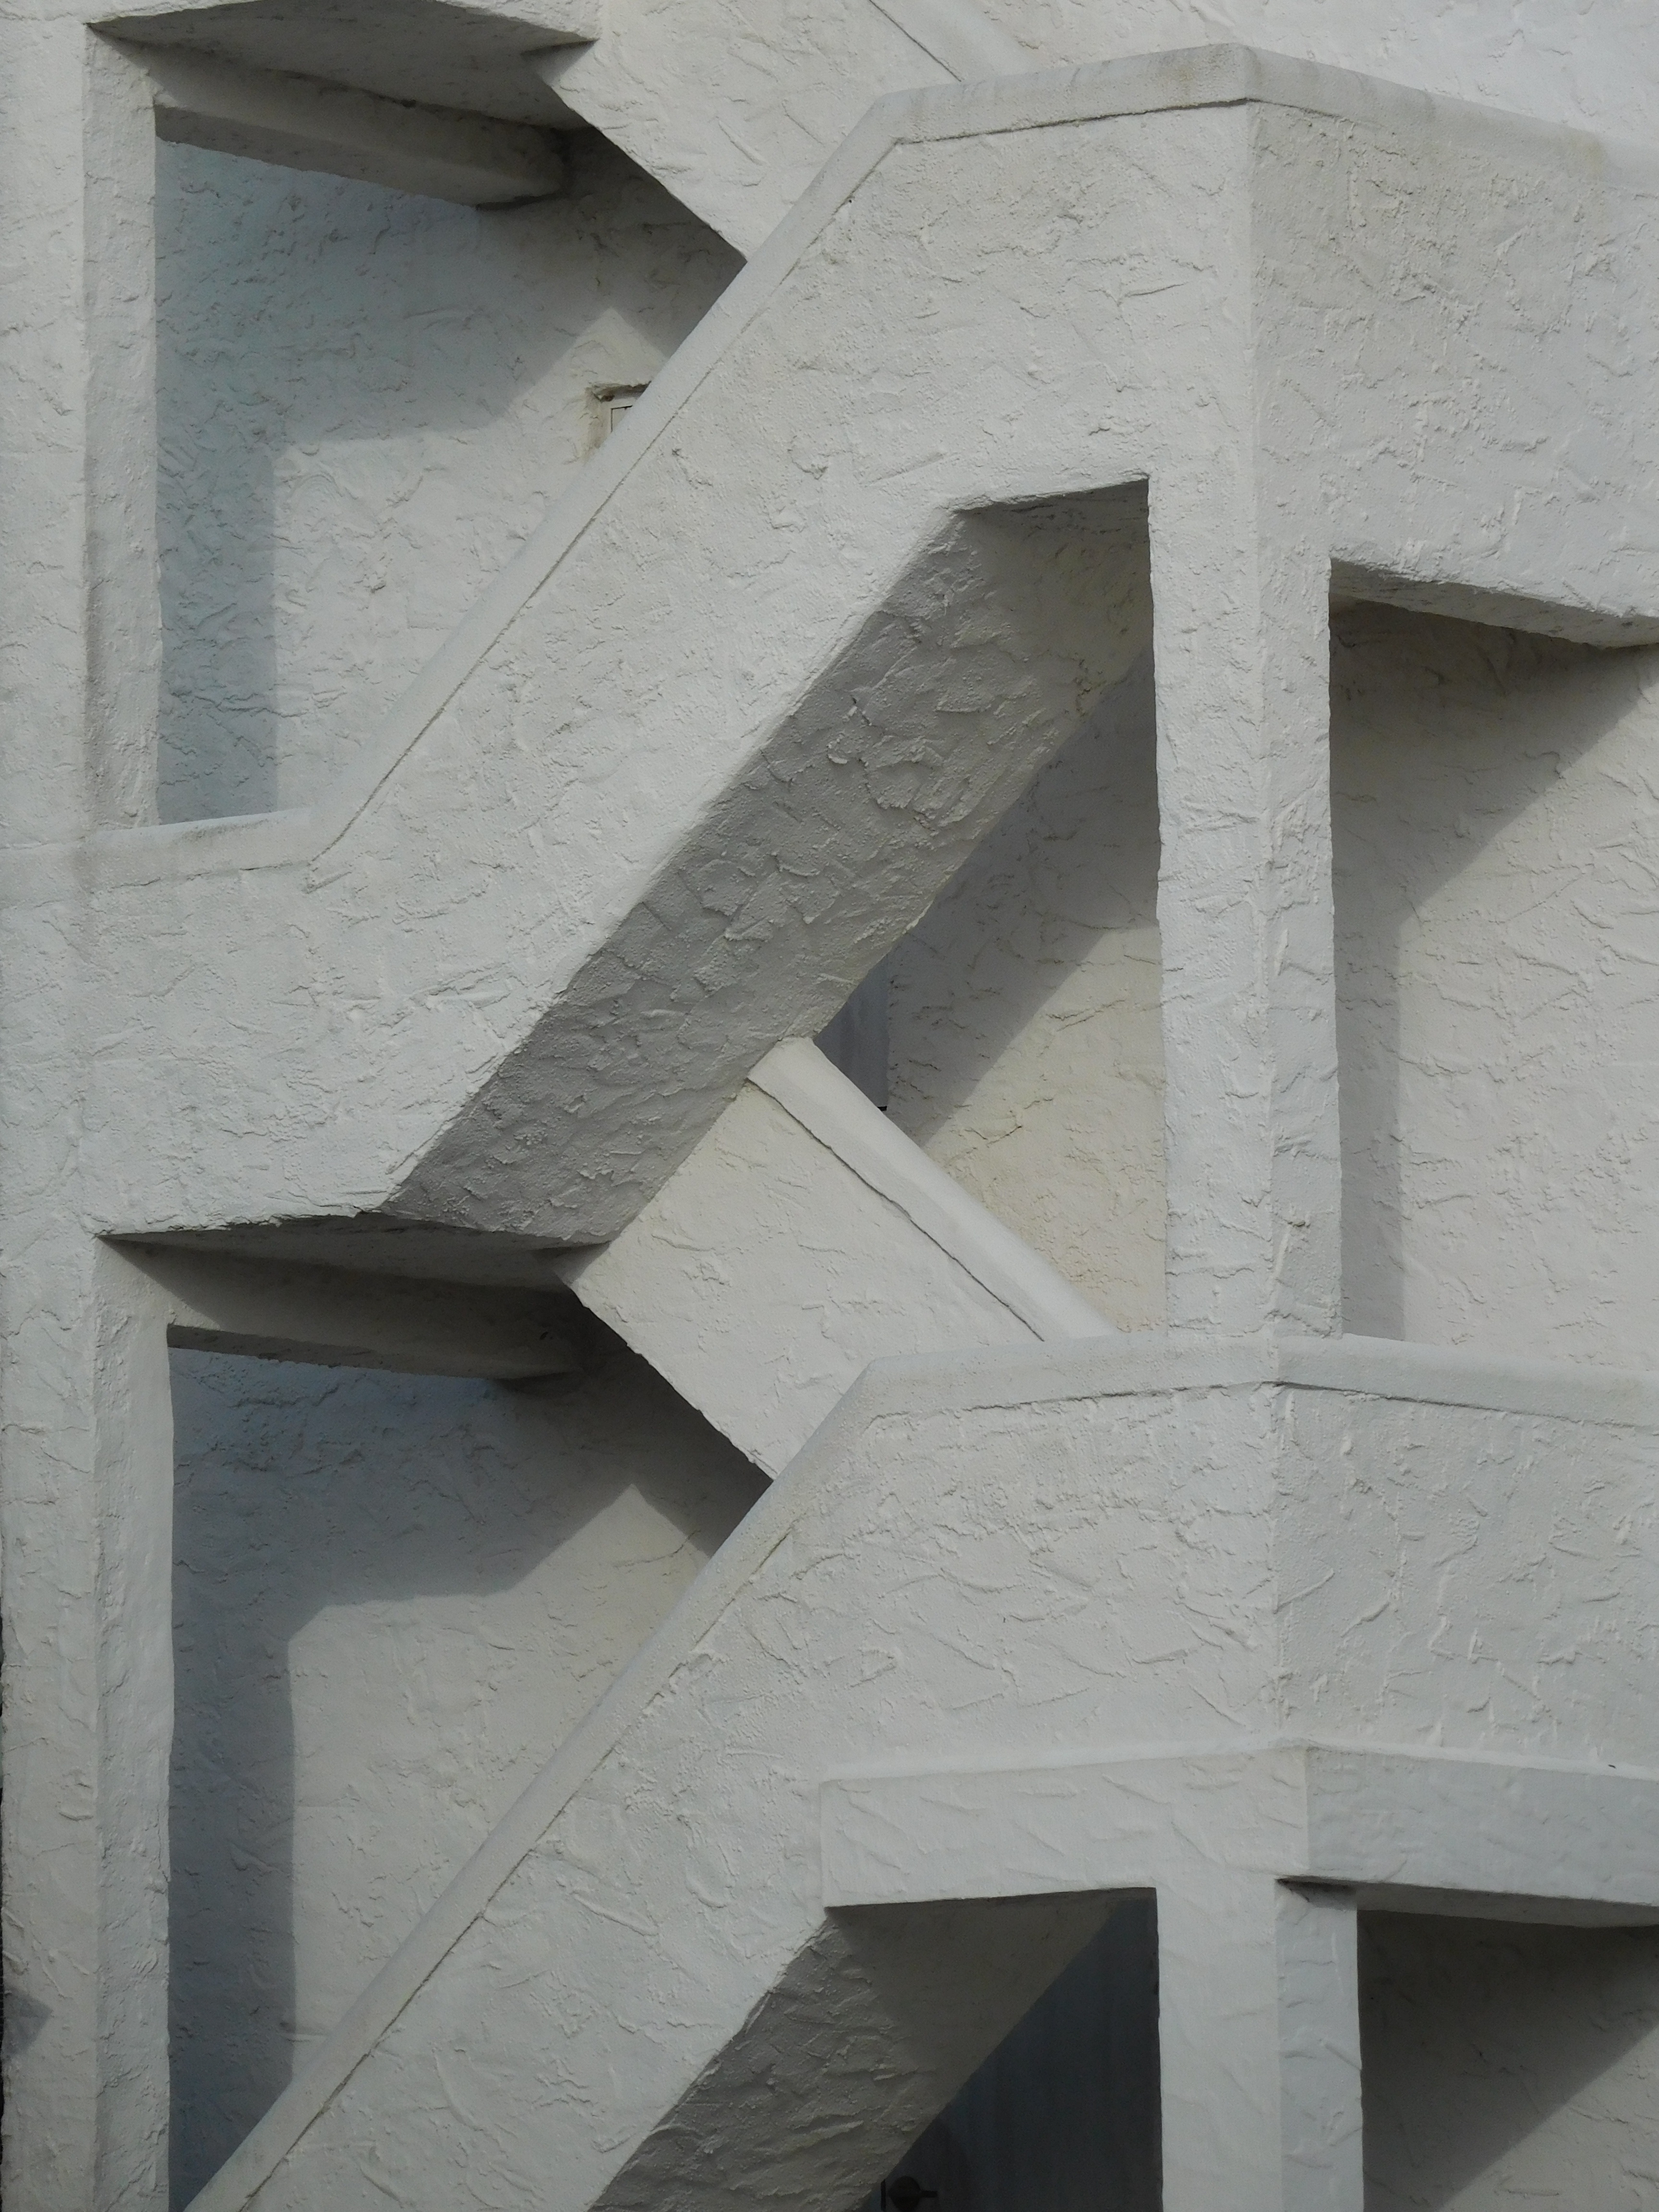
architecture, structure, wood, white, house, window, roof, building, wall, arch, construction, column, facade, material, sculpture, design, stairs, symmetry, daylighting